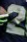
Number: 2